Trae Waynes

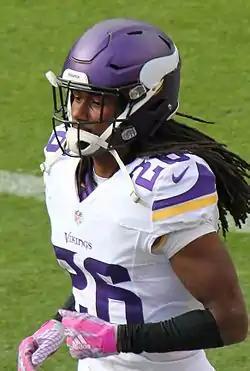
Waynes with the Minnesota Vikings in 2015

Trae Waynes (born July 25, 1992) is an American former professional football player who was a cornerback in the National Football League (NFL). He played college football for the Michigan State Spartans. He was selected by the Minnesota Vikings in the first round, 11th overall of the 2015 NFL draft. He also spent time with the Cincinnati Bengals.